Mission Mangal

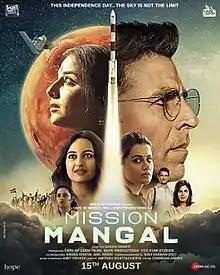
Theatrical release poster

Mission Mangal is a 2019 Indian drama film directed by Jagan Shakti and produced by Fox Star Studios, Cape of Good Films, Hope Productions, Aruna Bhatia and Anil Naidu. Loosely based on the life of scientists at the Indian Space Research Organisation who contributed to India's first interplanetary expedition Mars Orbiter Mission, it stars an ensemble cast of Akshay Kumar, Vidya Balan, Sonakshi Sinha, Taapsee Pannu, Nithya Menen(in her Hindi debut), Kirti Kulhari, Sharman Joshi in lead roles alongside H. G. Dattatreya, Vikram Gokhale, Dalip Tahil, Sanjay Kapoor and Mohammed Zeeshan Ayyub amongst others in supporting roles.